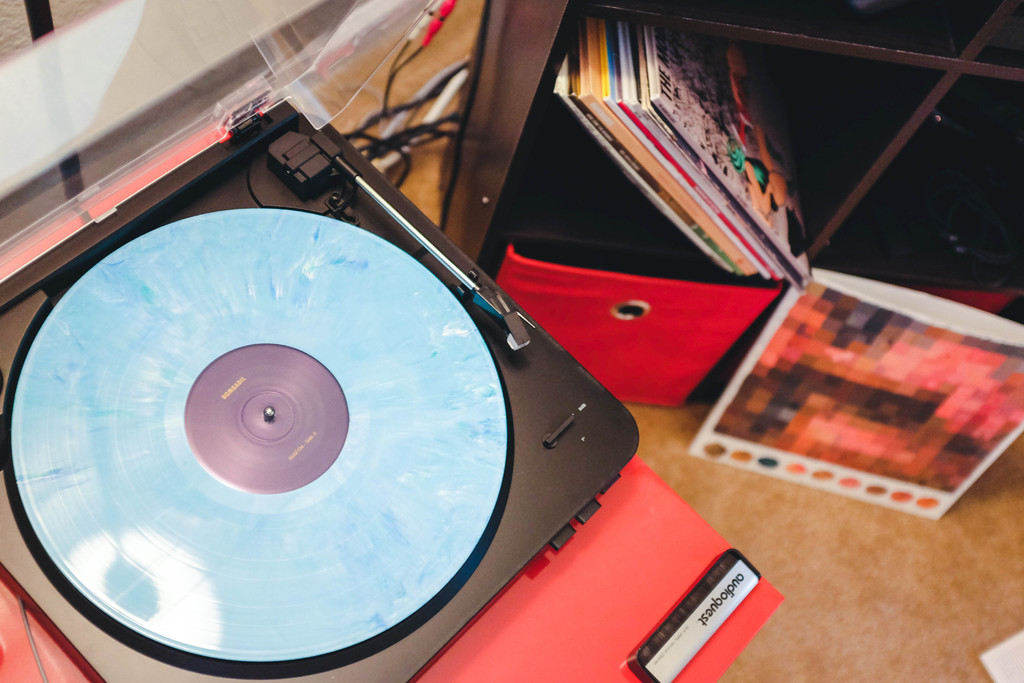
Label: others